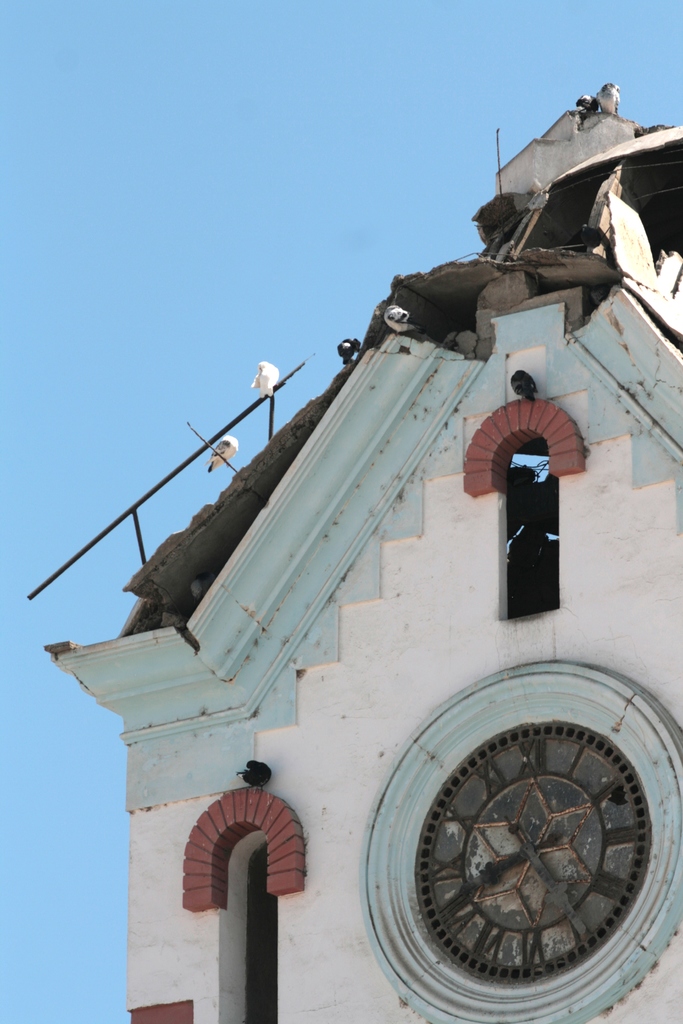
Label: others